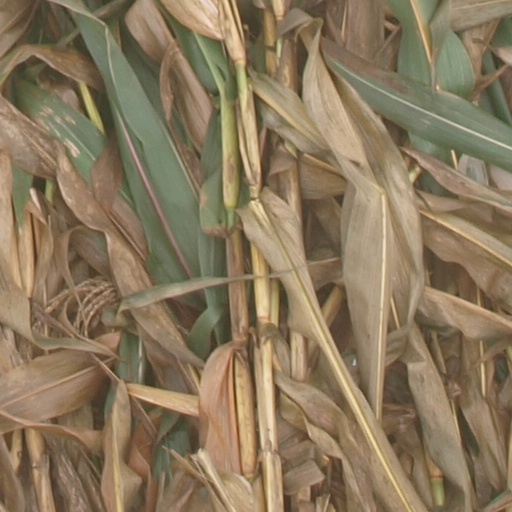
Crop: maize; corn